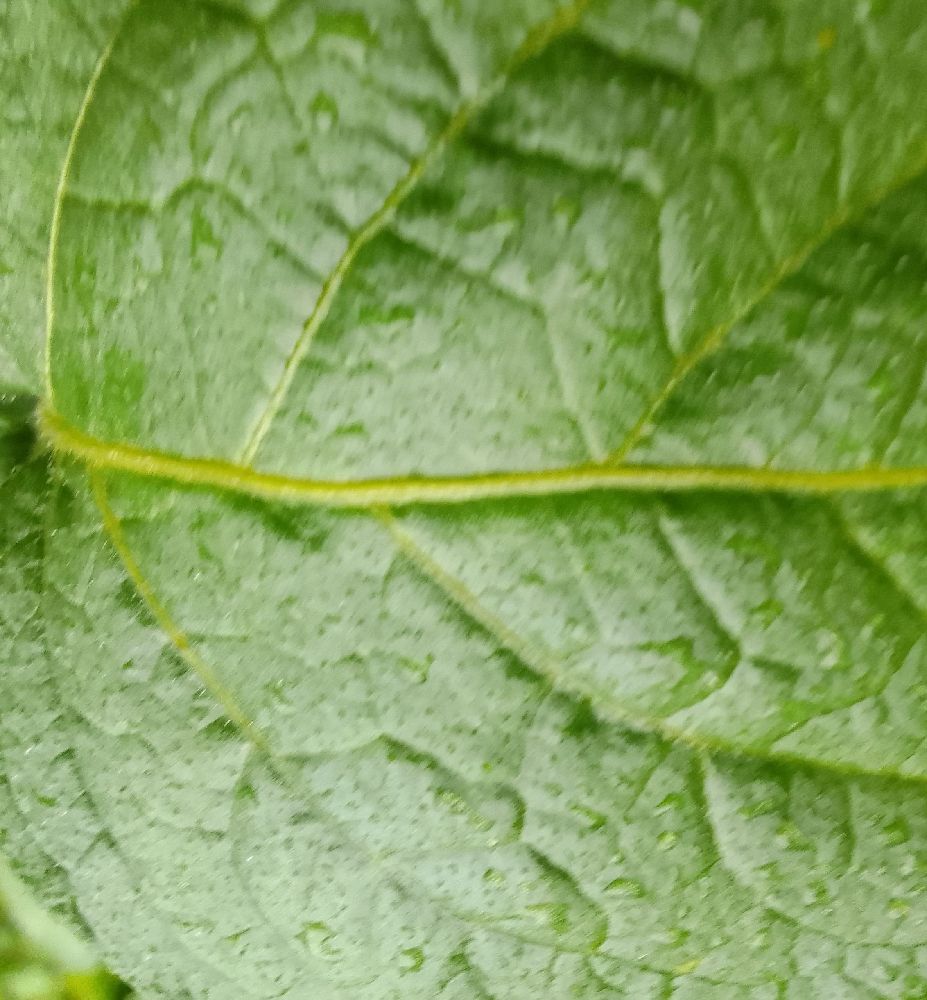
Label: Healthy